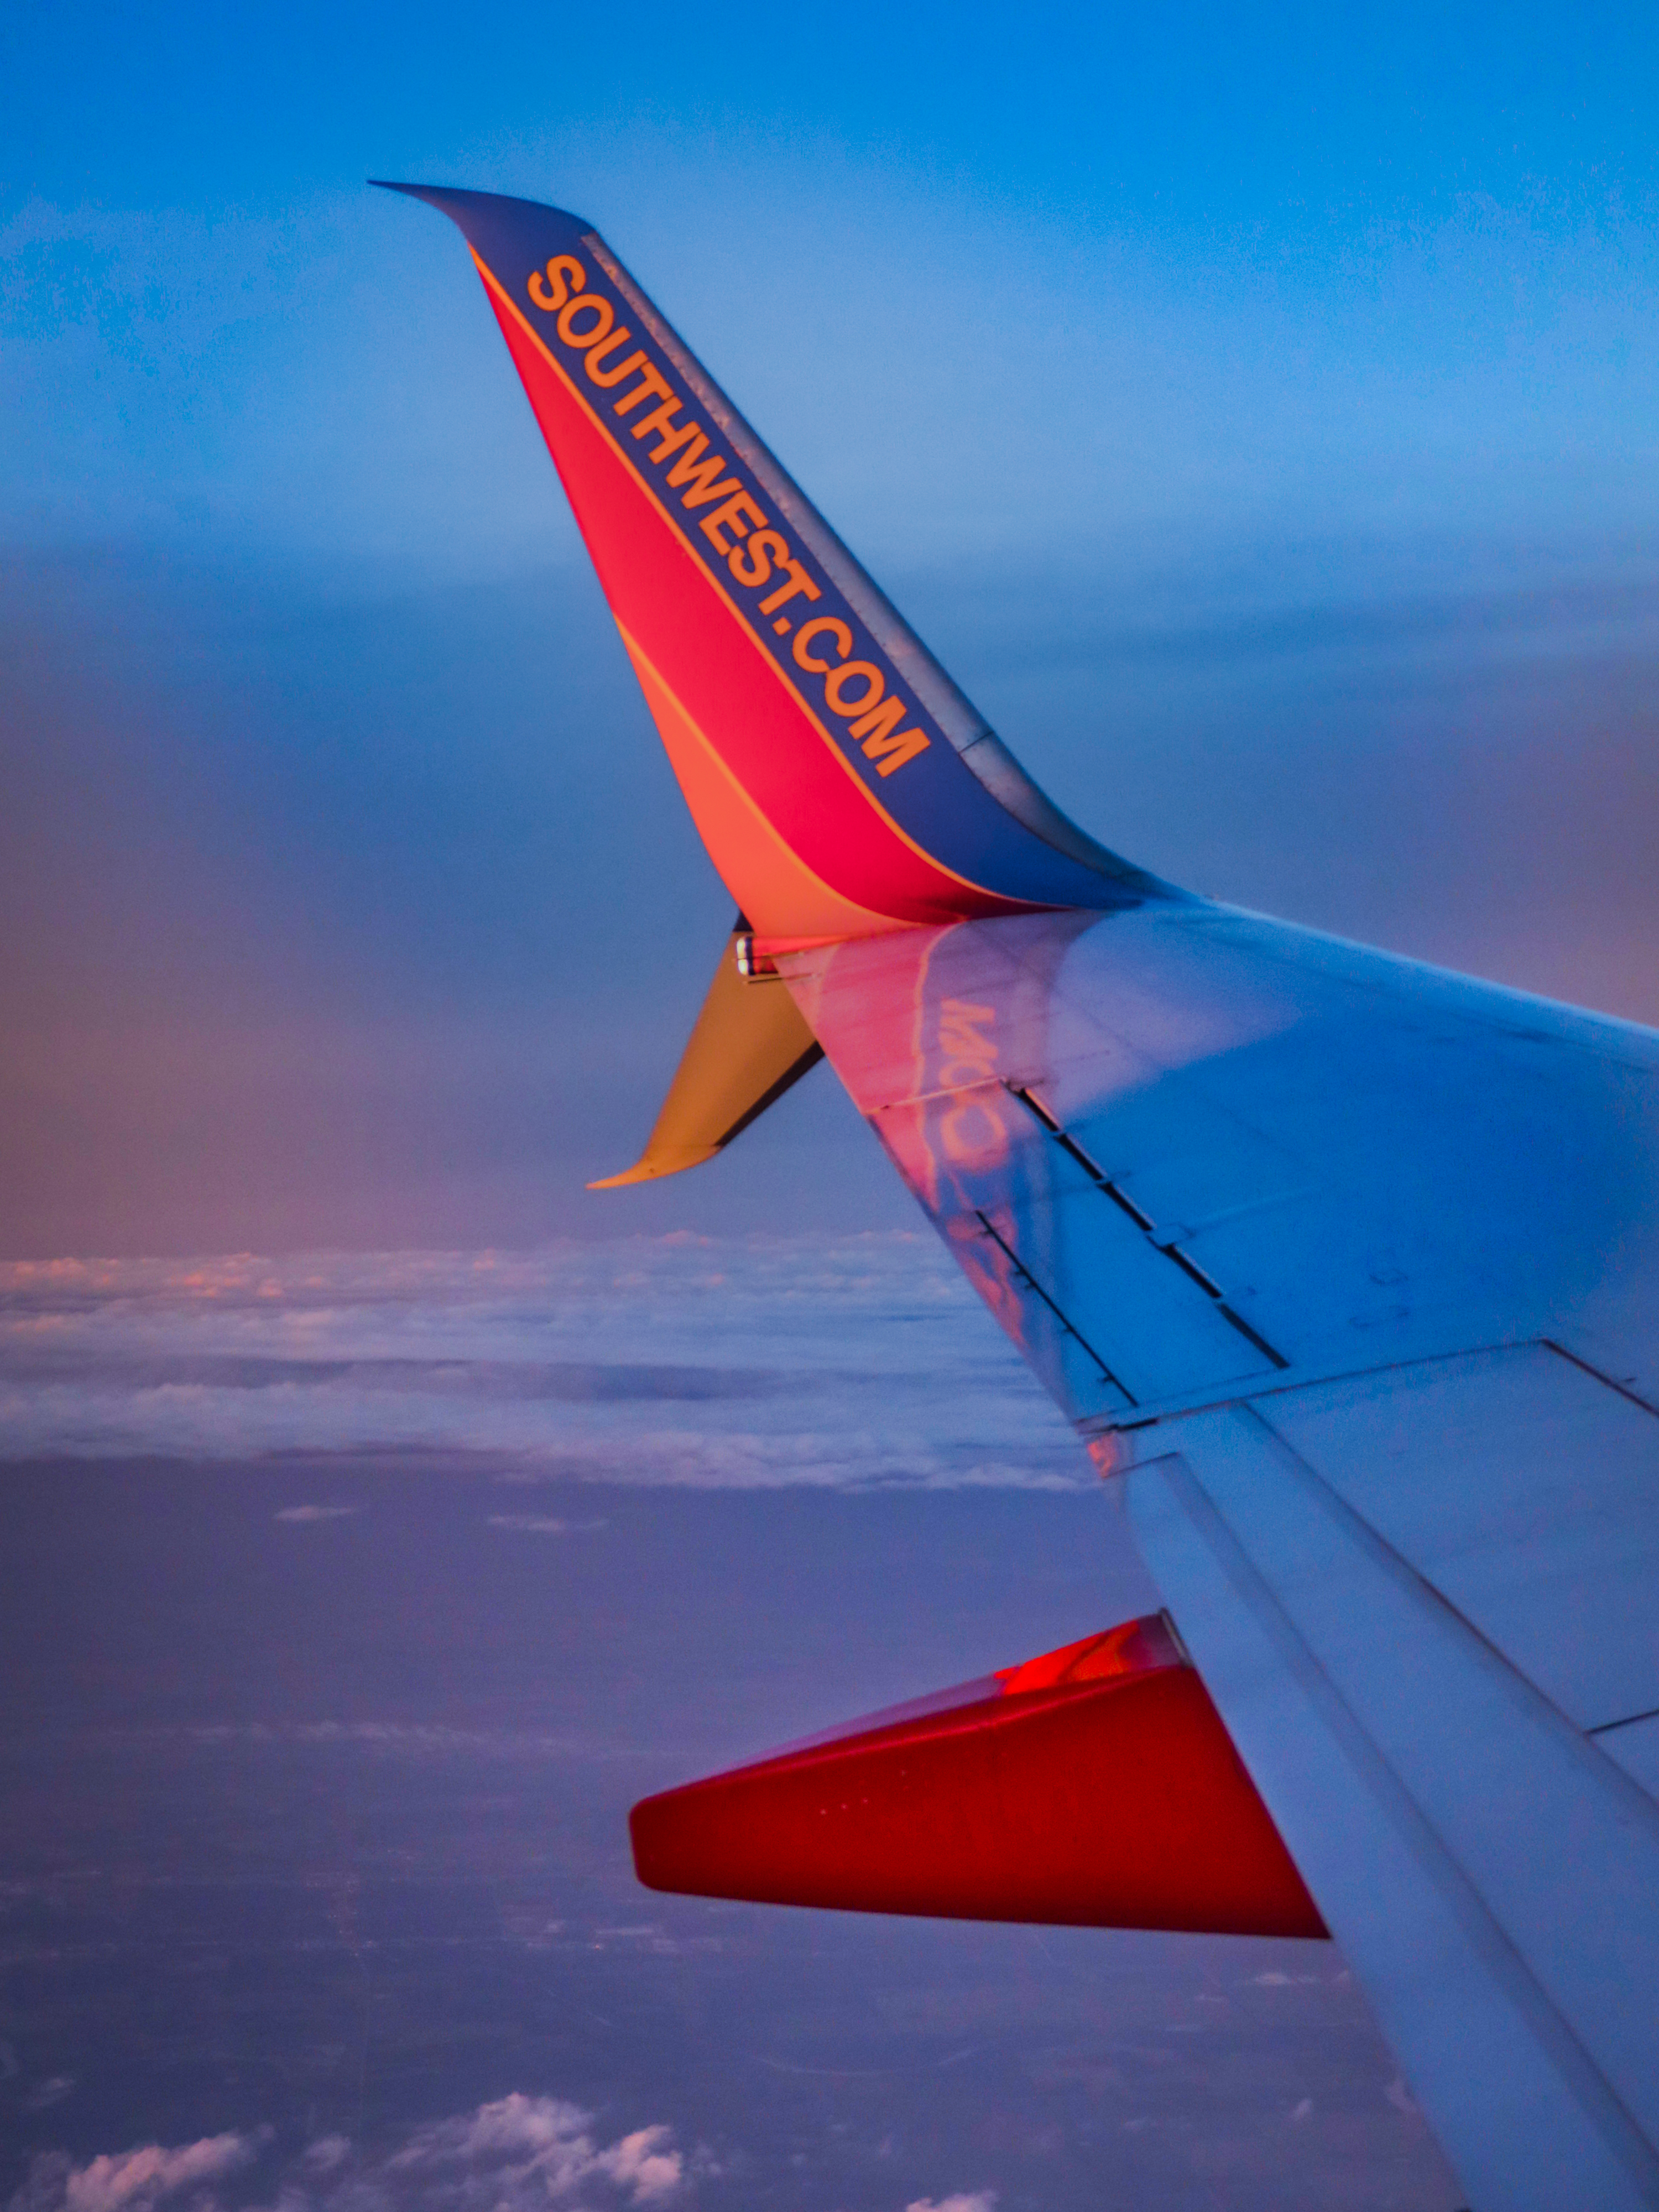
airplane, wing, clouds, airline, air travel, aviation, flight, flap, fin, aerospace engineering, blue, aircraft, sky, vehicle, airliner, atmosphere, general aviation, narrow body aircraft, aerospace manufacturer, service